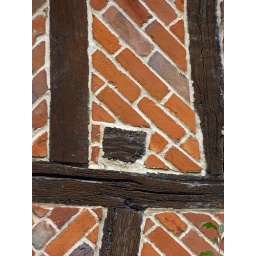
Detail of a brick gable wall on a building in Saffron Walden, Essex.